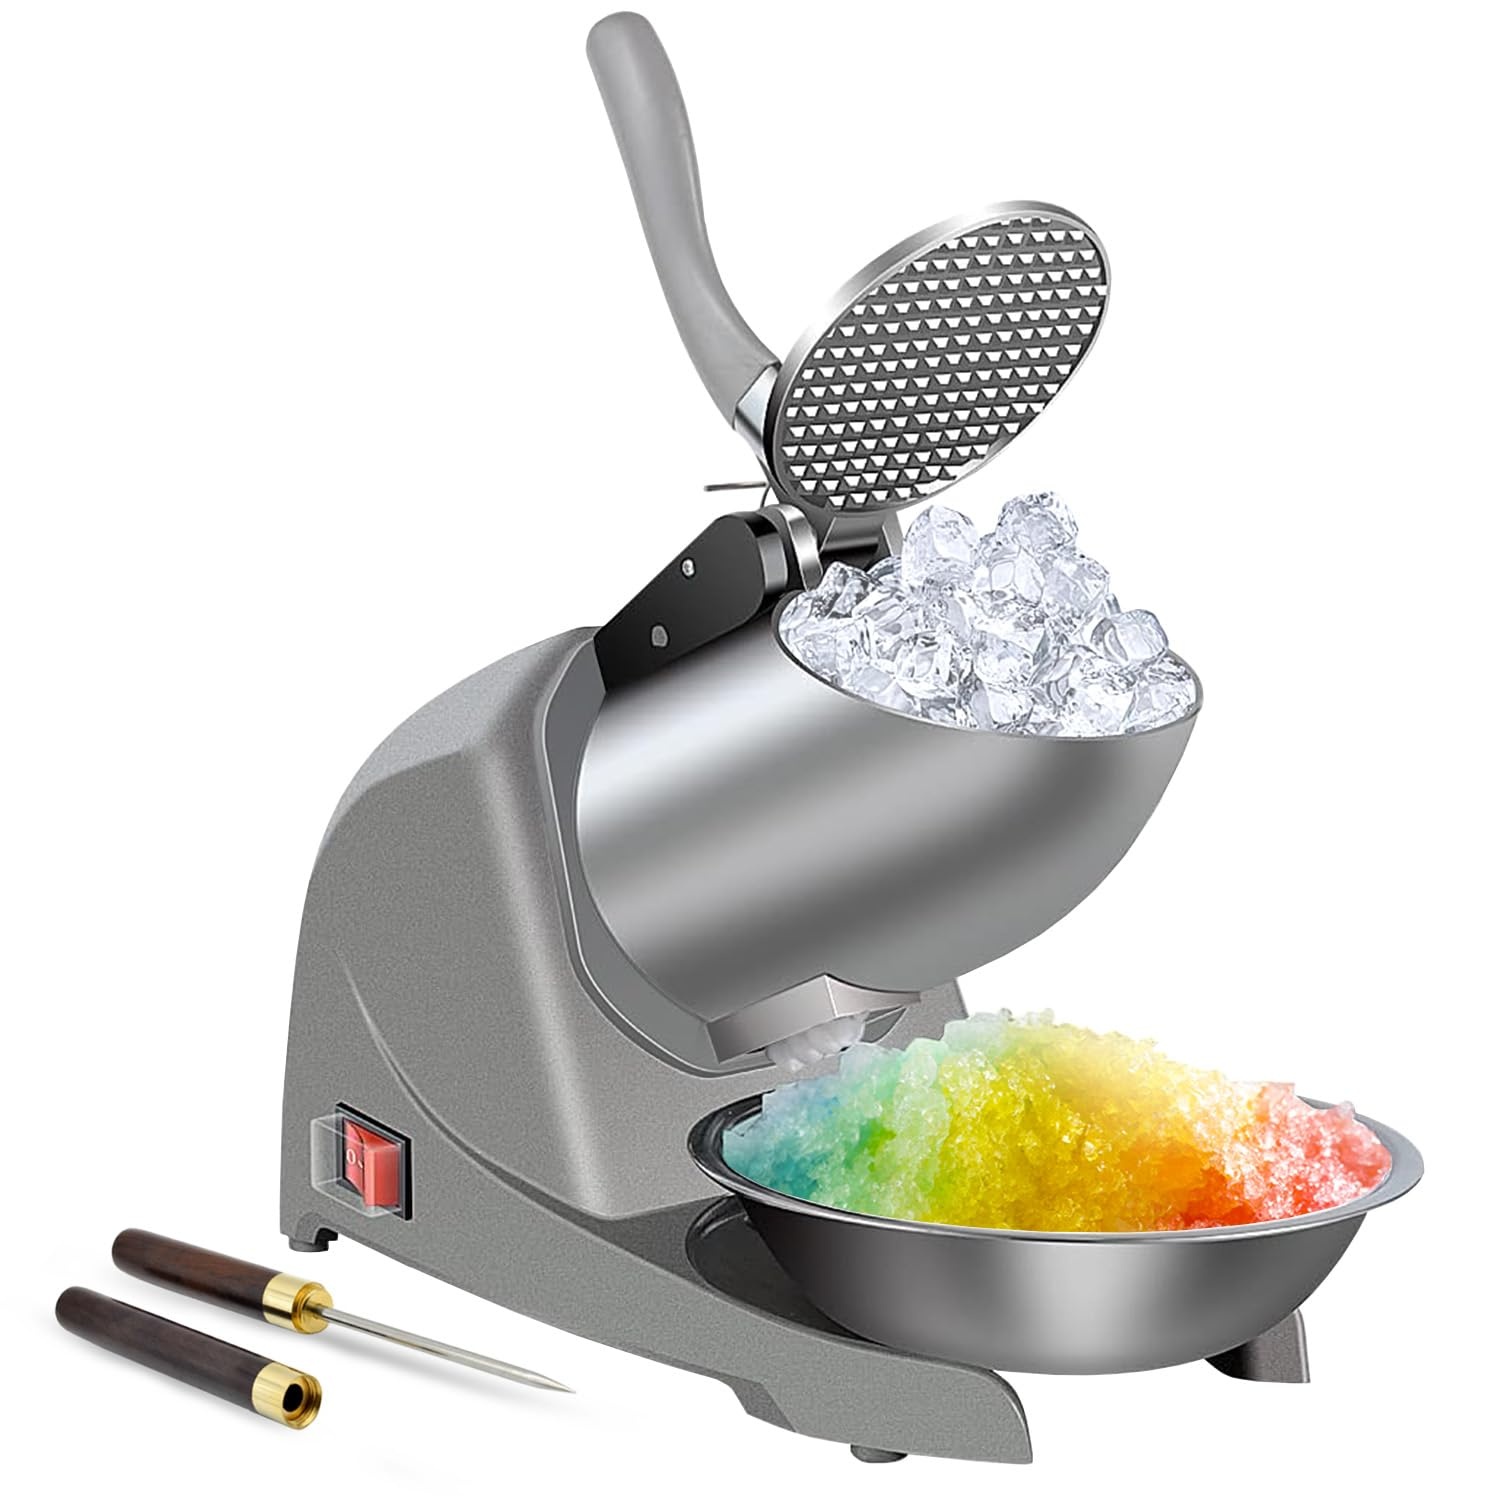
Greatrue Snow Cone Machine 380w Shaved Ice Machine 3 Blades Ice Shaver 280lbs/hr Electric Ice Crusher Prevent Splash Snow Cone Maker for Home and Commercial with Ice Pick
Brand: Greatrue Color: Silver Features: 【High-Efficiency Ice Crushing】With three blades and a powerful 380W motor, Ice Shaver crushes up to 280 lbs of ice per hour, perfect for family gatherings and parties 【Safety Features】The blades automatically stop rotating when the hopper handle is opened to prevent injuries. The splash-proof chute prevents ice from splattering, and the waterproof switch ensures safe operation 【Easy to Use and Clean】Made from food-grade stainless steel and ABS plastic, Simple operation buttons make the Ice crusher easy to use and clean 【Endless Flavor Combinations】Explore a world of flavor possibilities by experimenting with different fruits, syrups, toppings to create your own unique shaved ice concoctions 【Quality Service】We stand behind our products with a 45-day money-back guarantee and a 1-year. Additionally, we provide customer support to ensure your satisfaction Binding: Tools & Home Improvement EAN: 0732688015587 Package Dimensions: 16.3 x 11.5 x 8.0 inches
Brand: Greatrue
Category: Home & Garden > Kitchen & Dining > Kitchen Appliances > Ice Crushers & Shavers > Ice Shavers